World Rakı Festival

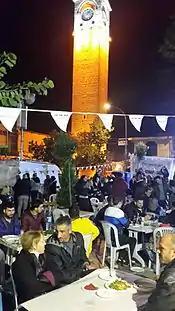
Dining during the festival

The visitors of the live bird market that used to set up very early on Sundays at the Kazancılar area, had liver kebab breakfasts here together with the men that get out from the pavyon "". Thus, Kazancılar became the core of the kebab and liver dining culture in Adana for more than hundred years. Besides serving kebab to the businesses in the old town during the days, the kebab restaurants of Kazancılar are open late every night for food and entertainment and are frequented by Adana locals. Saturday overnight entertainment is accompanied by the liver breakfast tradition, that starts around 5am on Sunday lasting until noon. In 2010, Group of frequenters of Kazancılar designated the second Saturday of December as the World Rakı Day, to celebrate the popular national alcoholic beverage that combines well with kebab and şalgam. People initiated World Rakı Day was first celebrated on December 10, 2011. As years pass, the rakı celebration took attention not only from Adana locals, but by the kebab and rakı lovers from the Çukurova region and from all over Turkey. In year 2014, the festival is visited by more than 20 thousand people and took wide coverage on national media.